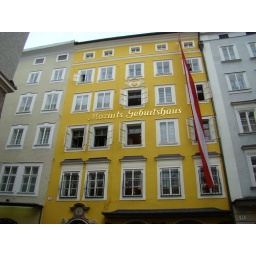
Mozart was born on the third floor of this building in Salzburg in 1756